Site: brandenburg
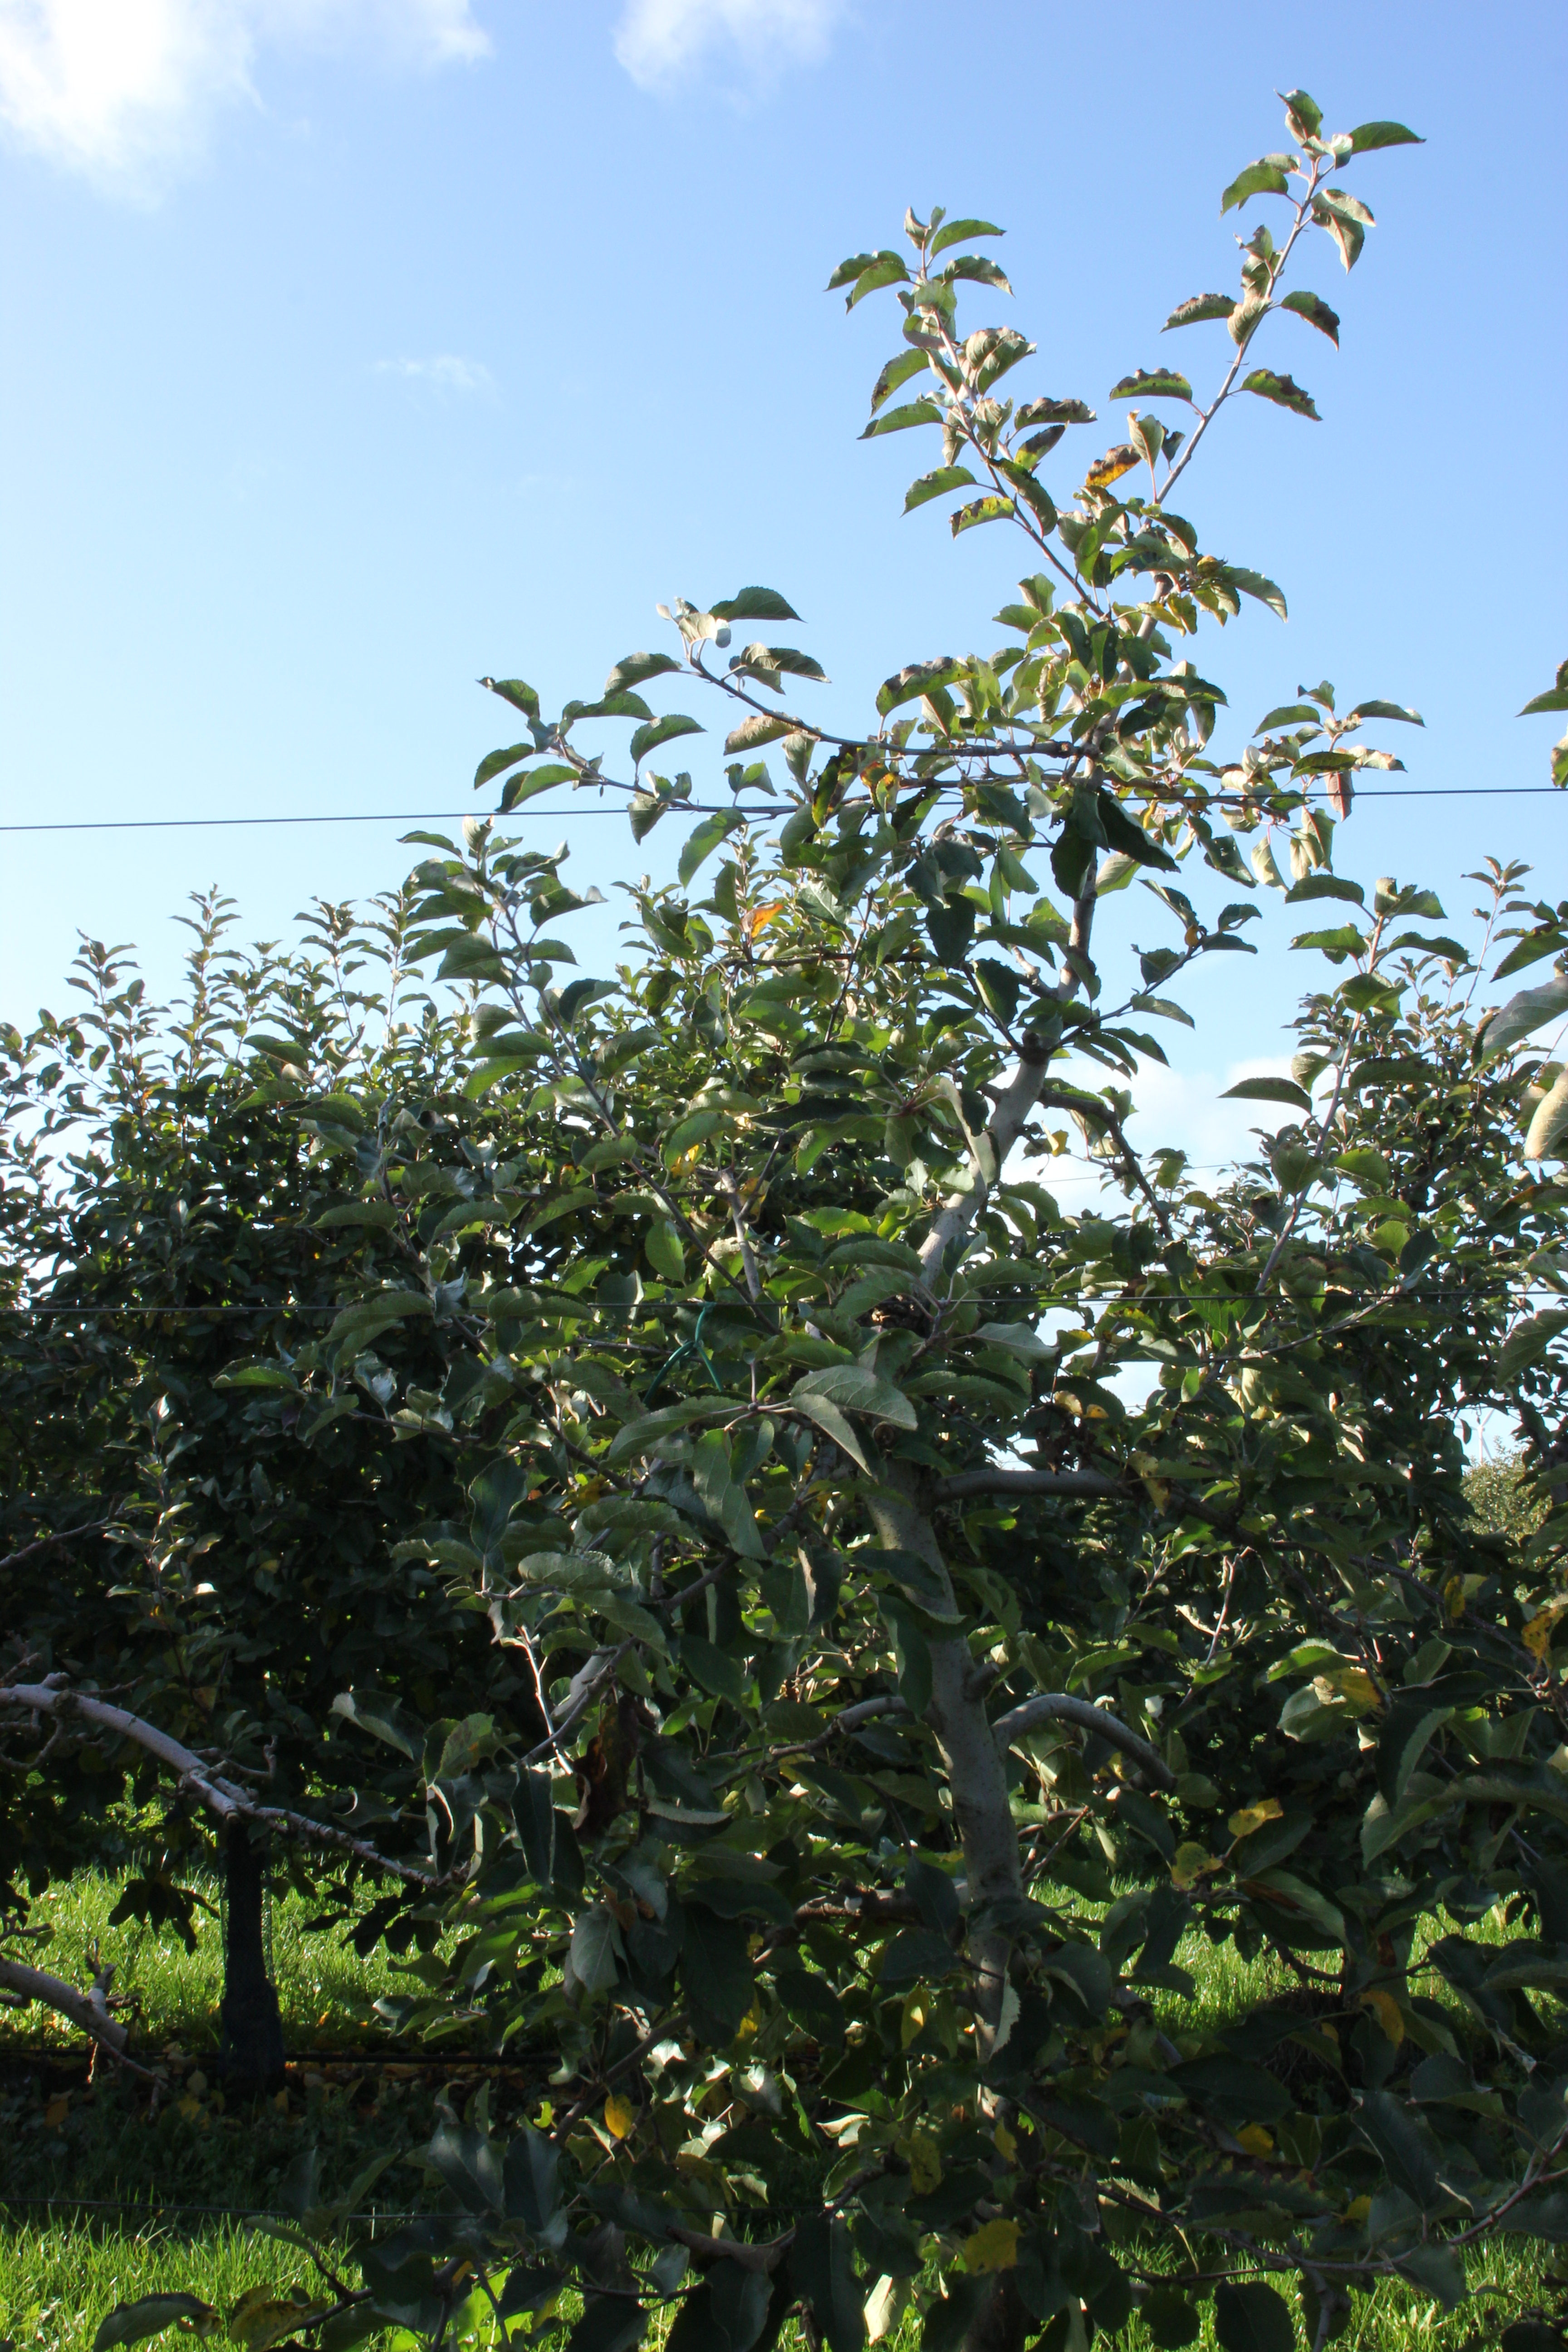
Growth stage (BBCH 91): Senescence, beginning of dormancy